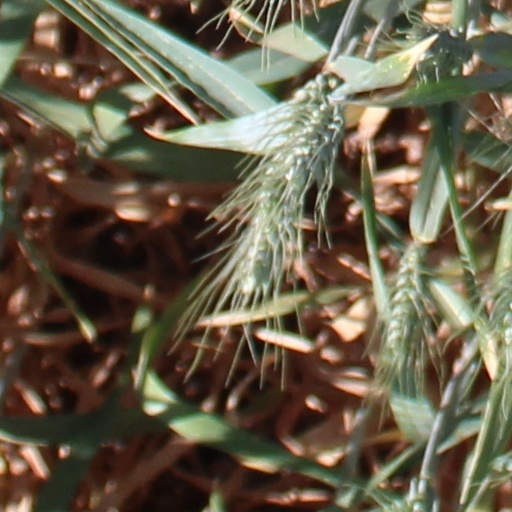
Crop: wheat